Canto Ostinato

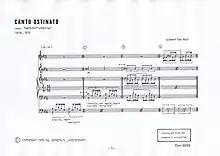
The first bars of "Canto Ostinato"

Canto Ostinato ("Obstinate Song" (as "ostinato")) is a musical composition written by the Dutch composer Simeon ten Holt.